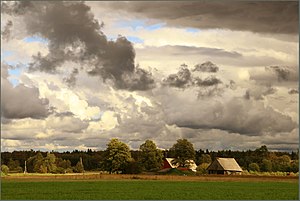
Ances pagasts
Septemberdag i Ances pagasts
Ances pagasts er en territorial enhed i Ventspils novads i Letland. Pagasten etableredes i 1925, havde 712 indbyggere i 2010 og 656 indbyggere i 2016 og omfatter et areal på 397,78 kvadratkilometer. Hovedbyen i pagasten er Ance.